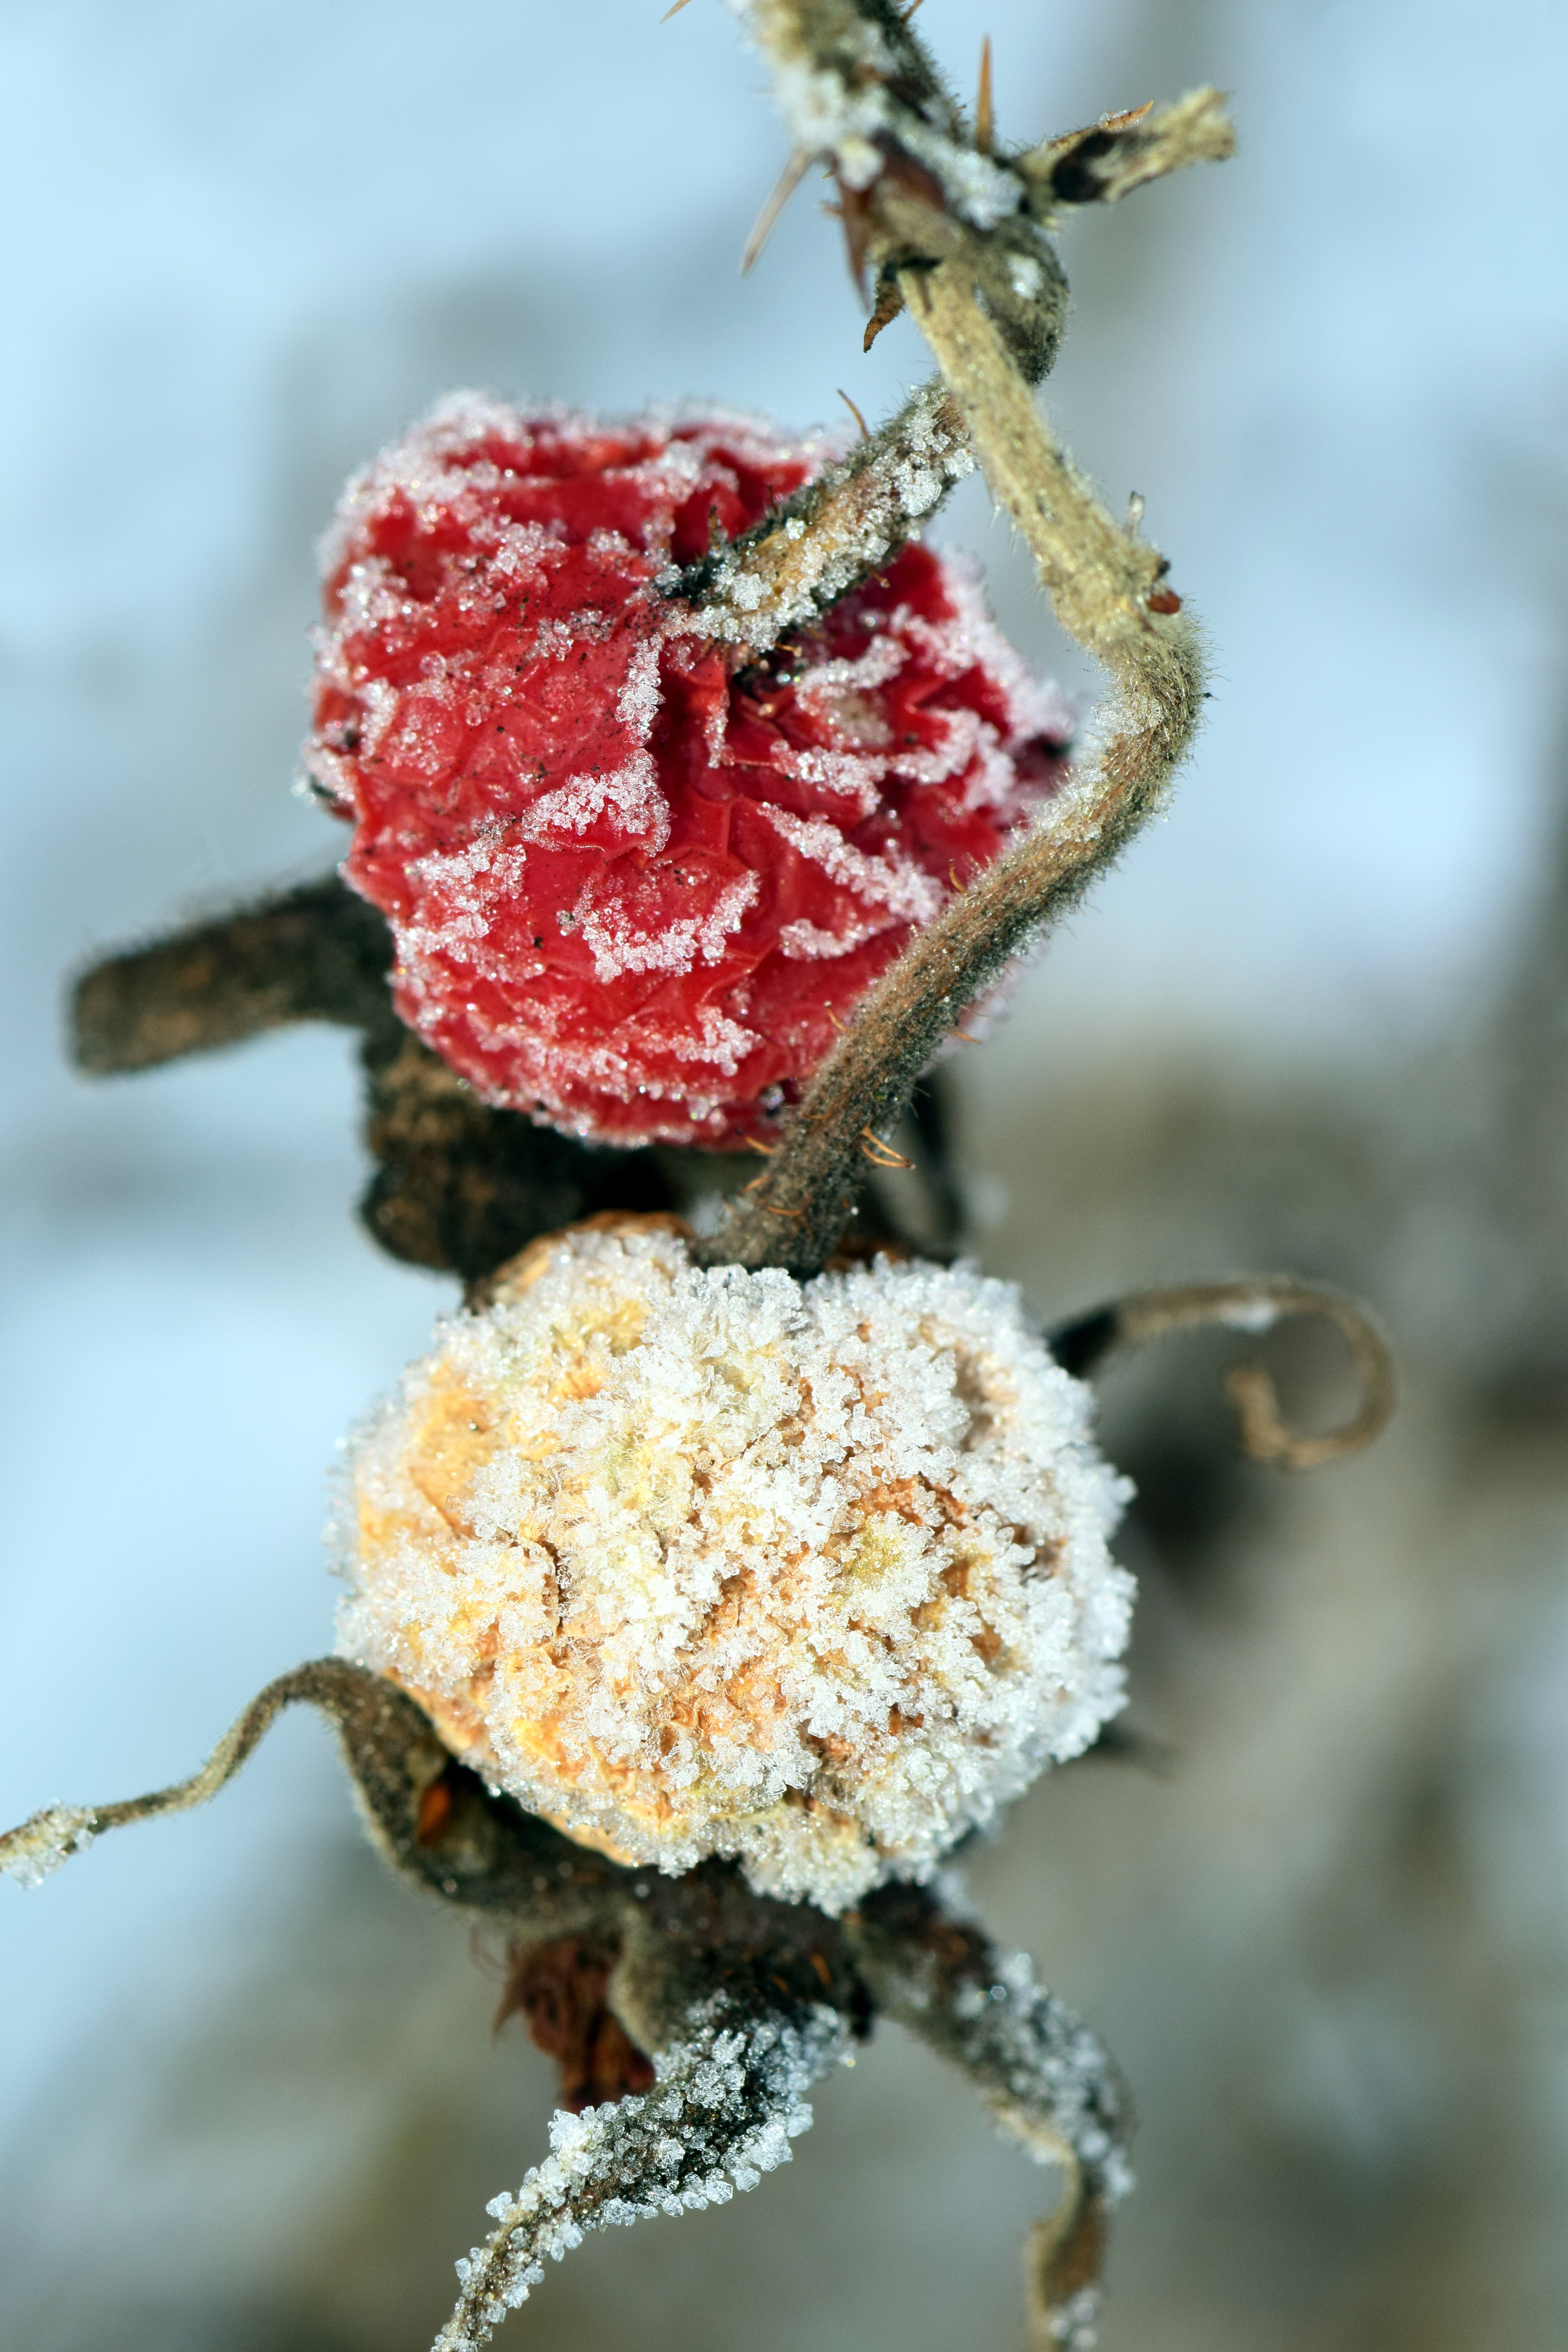
berries, frozen berries, rose hip, frozen rosehips, winter, frost, close, frozen, cold, plant, reverse schrumpelt, wrinkled, dry, freezing temperatures, ice, branch